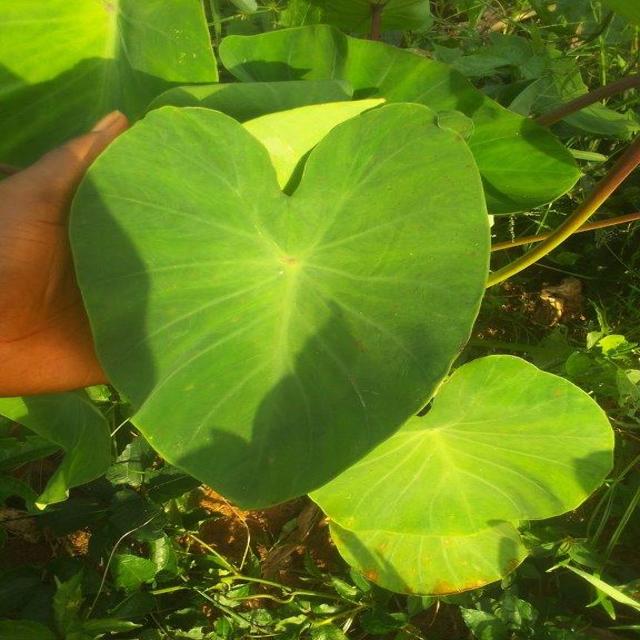
Label: Healthy